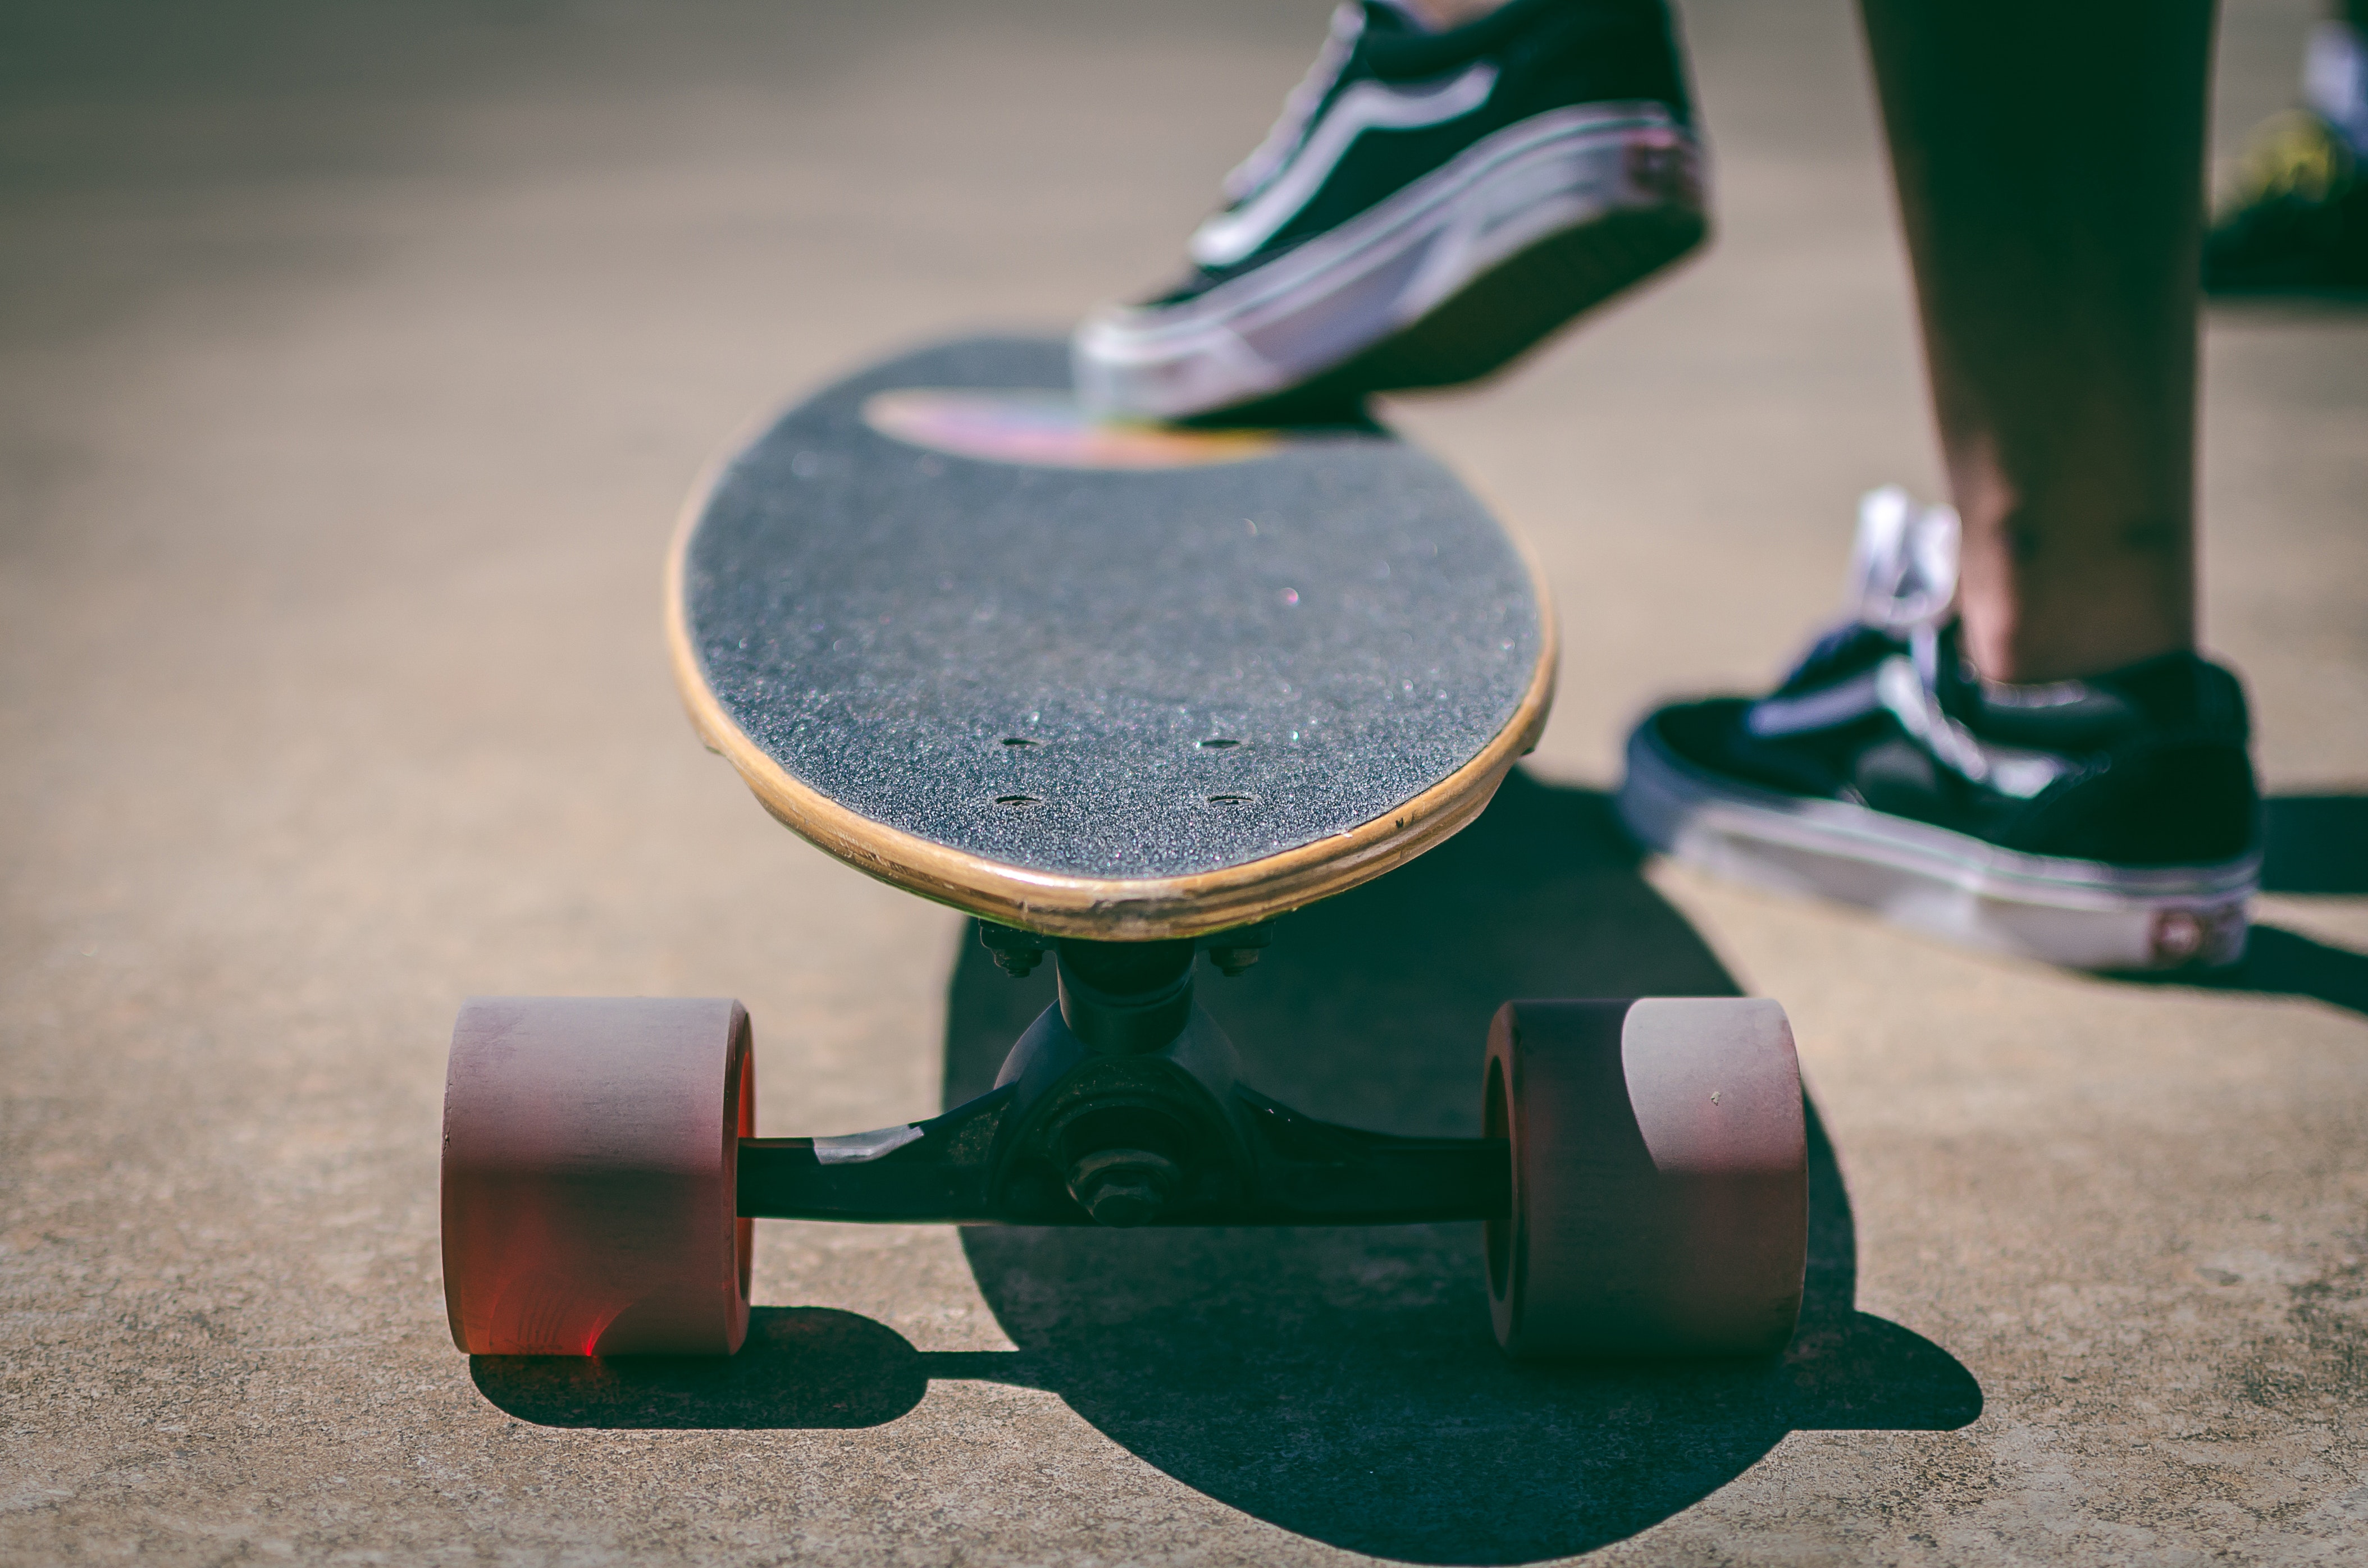
skateboarding, longboard, skateboard, Skateboarding Equipment, longboarding, freebord, boardsport, sports equipment, recreation